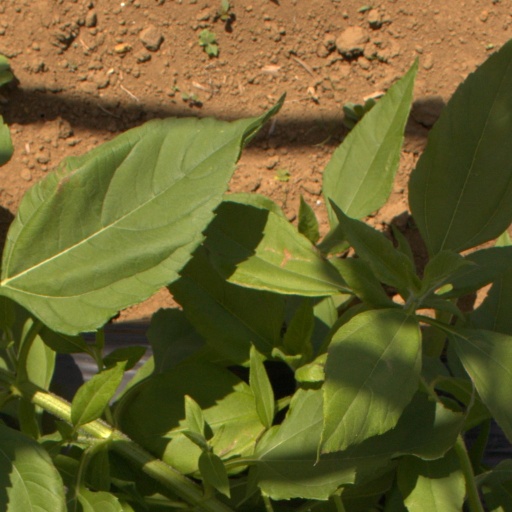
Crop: Jerusalem artichoke